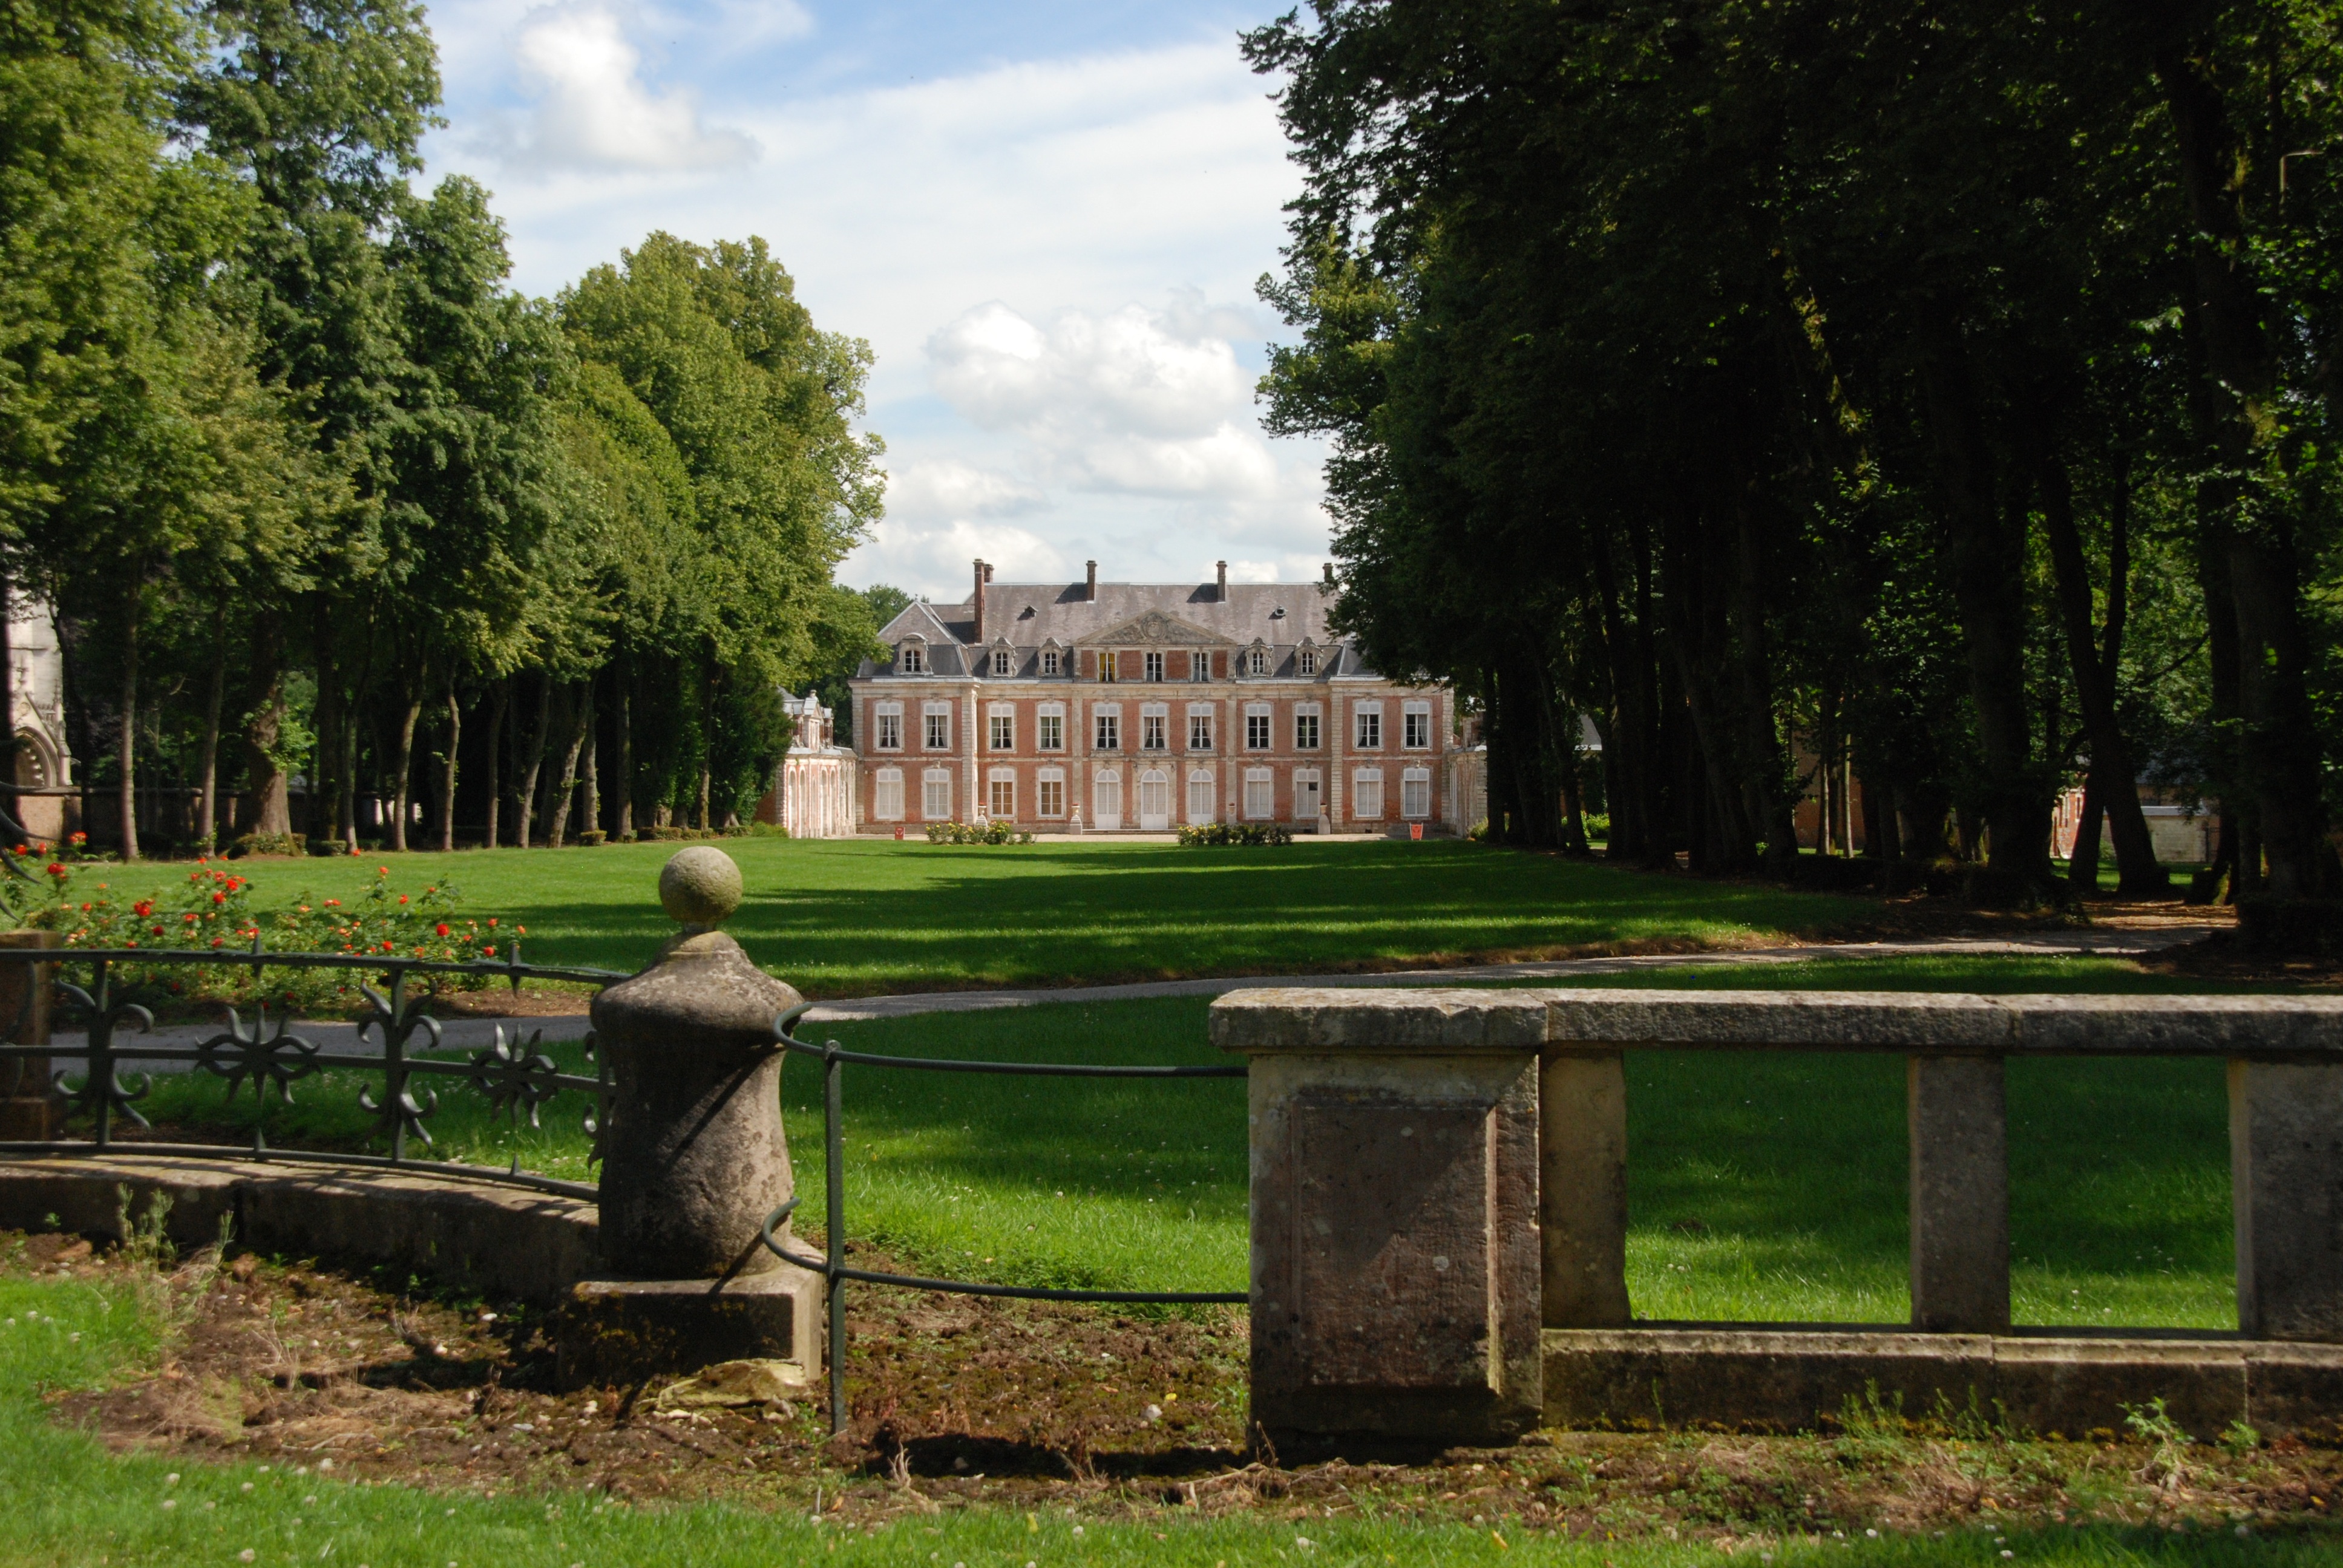
architecture, lawn, manor, house, chateau, monument, park, cemetery, garden, waterway, memorial, ruins, history, estate, rural area, outdoor place